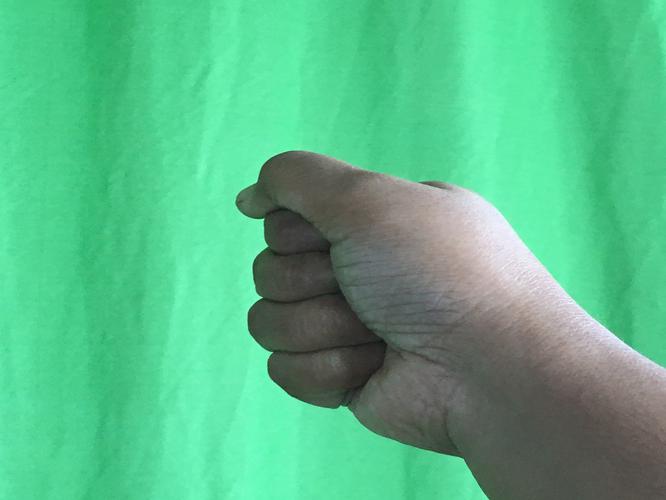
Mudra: Mushti
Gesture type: single_hand